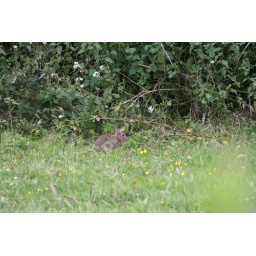
A rabbit we spotted in a field while walking the dog